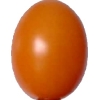
Label: tomato_cherry_orange